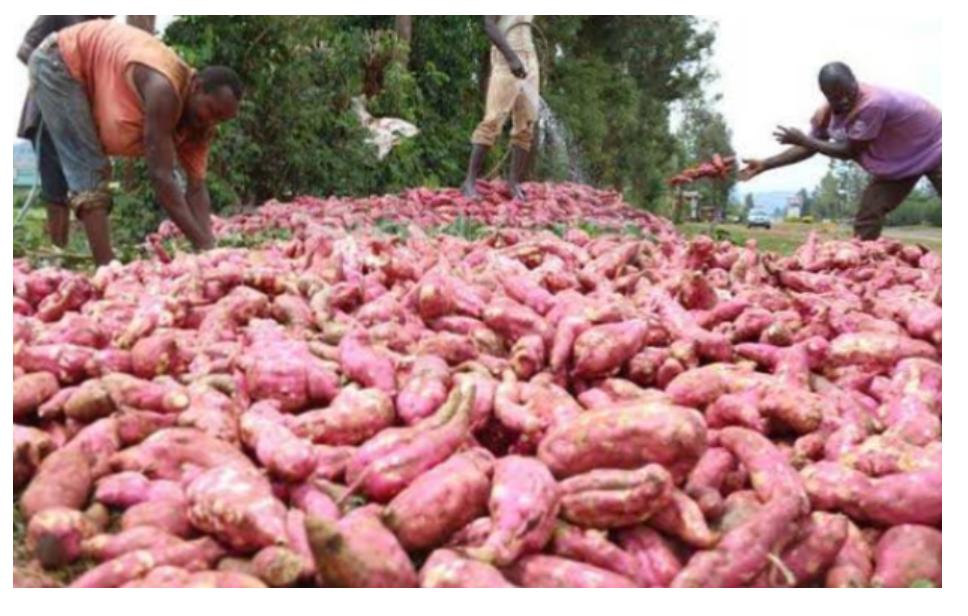
Wakulima wa zao la viazi vitamu, ambavyo hutumika hasa wakati wa mfungo wa mwezi mtukufu wa ramadhani kwa waumini wa kiislam, wakati wa jioni wakiwa wanahitaji chakula.